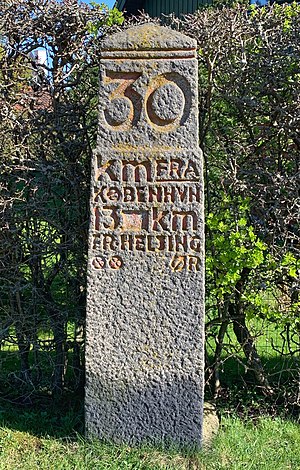
Nivå / Strandvejen
Kilometersten på Strandvejen ved Nivå 30 km nord for København
Nivå ligger i Nordsjælland og er en kystbaneby med 8.011 indbyggere, beliggende i Karlebo Sogn. Byen ligger i Fredensborg Kommune, cirka 15 kilometer syd for Helsingør ved Nivå bugt og hører til Region Hovedstaden.